James and Lydia Canning Fuller House

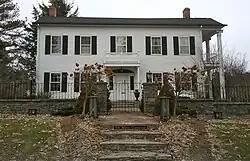

The James and Lydia Canning Fuller House in Skaneateles, New York is a historic house, which on three occasions was used as part of the Underground Railway.